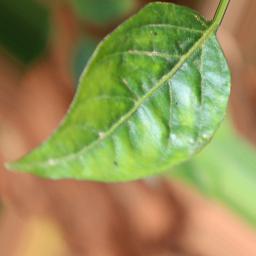
Label: mites_and_trips